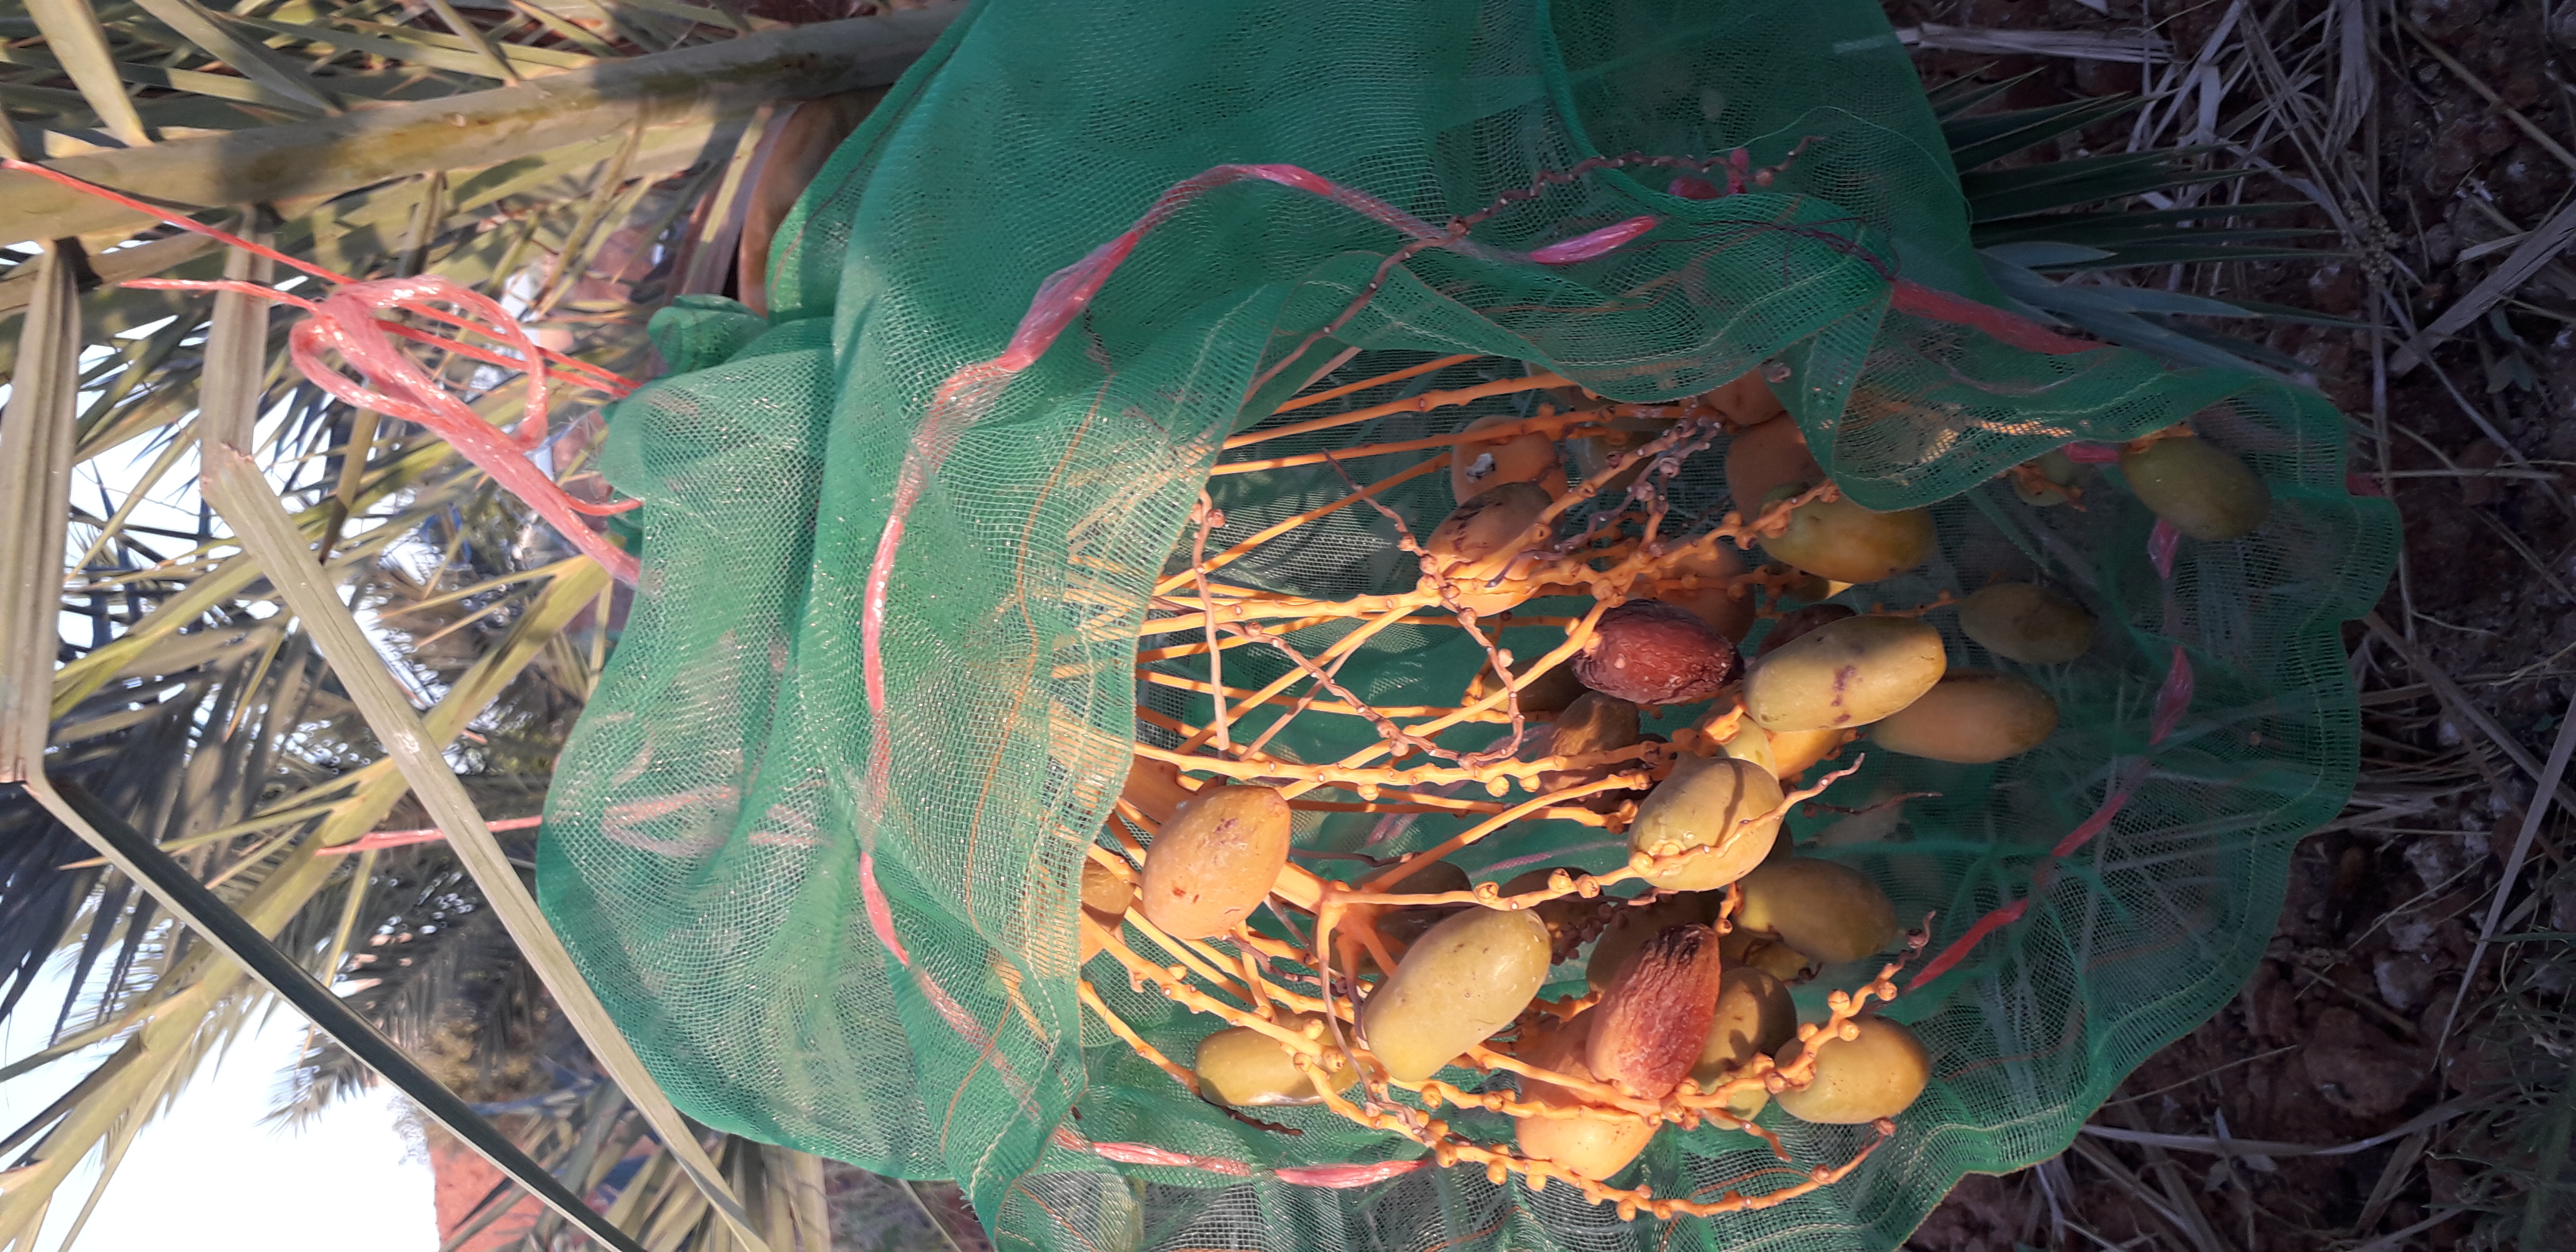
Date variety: Boumajhoul